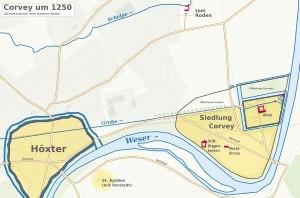
Tom Roden est un ancien prieuré bénédictin de l'abbaye de Corvey, aujourd'hui à Höxter.